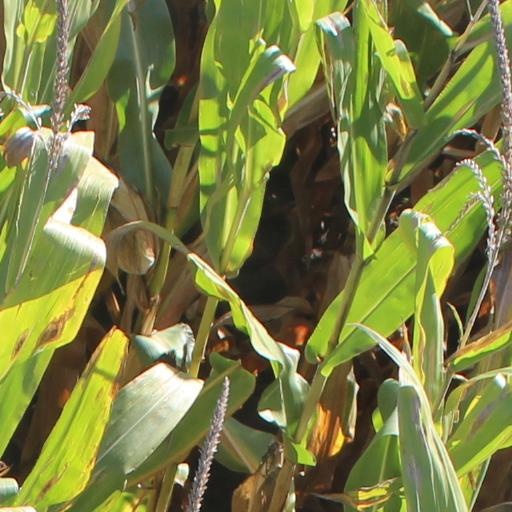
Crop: maize; corn